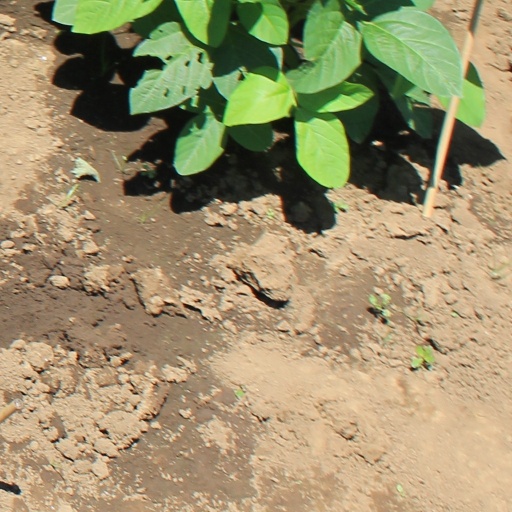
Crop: soybean